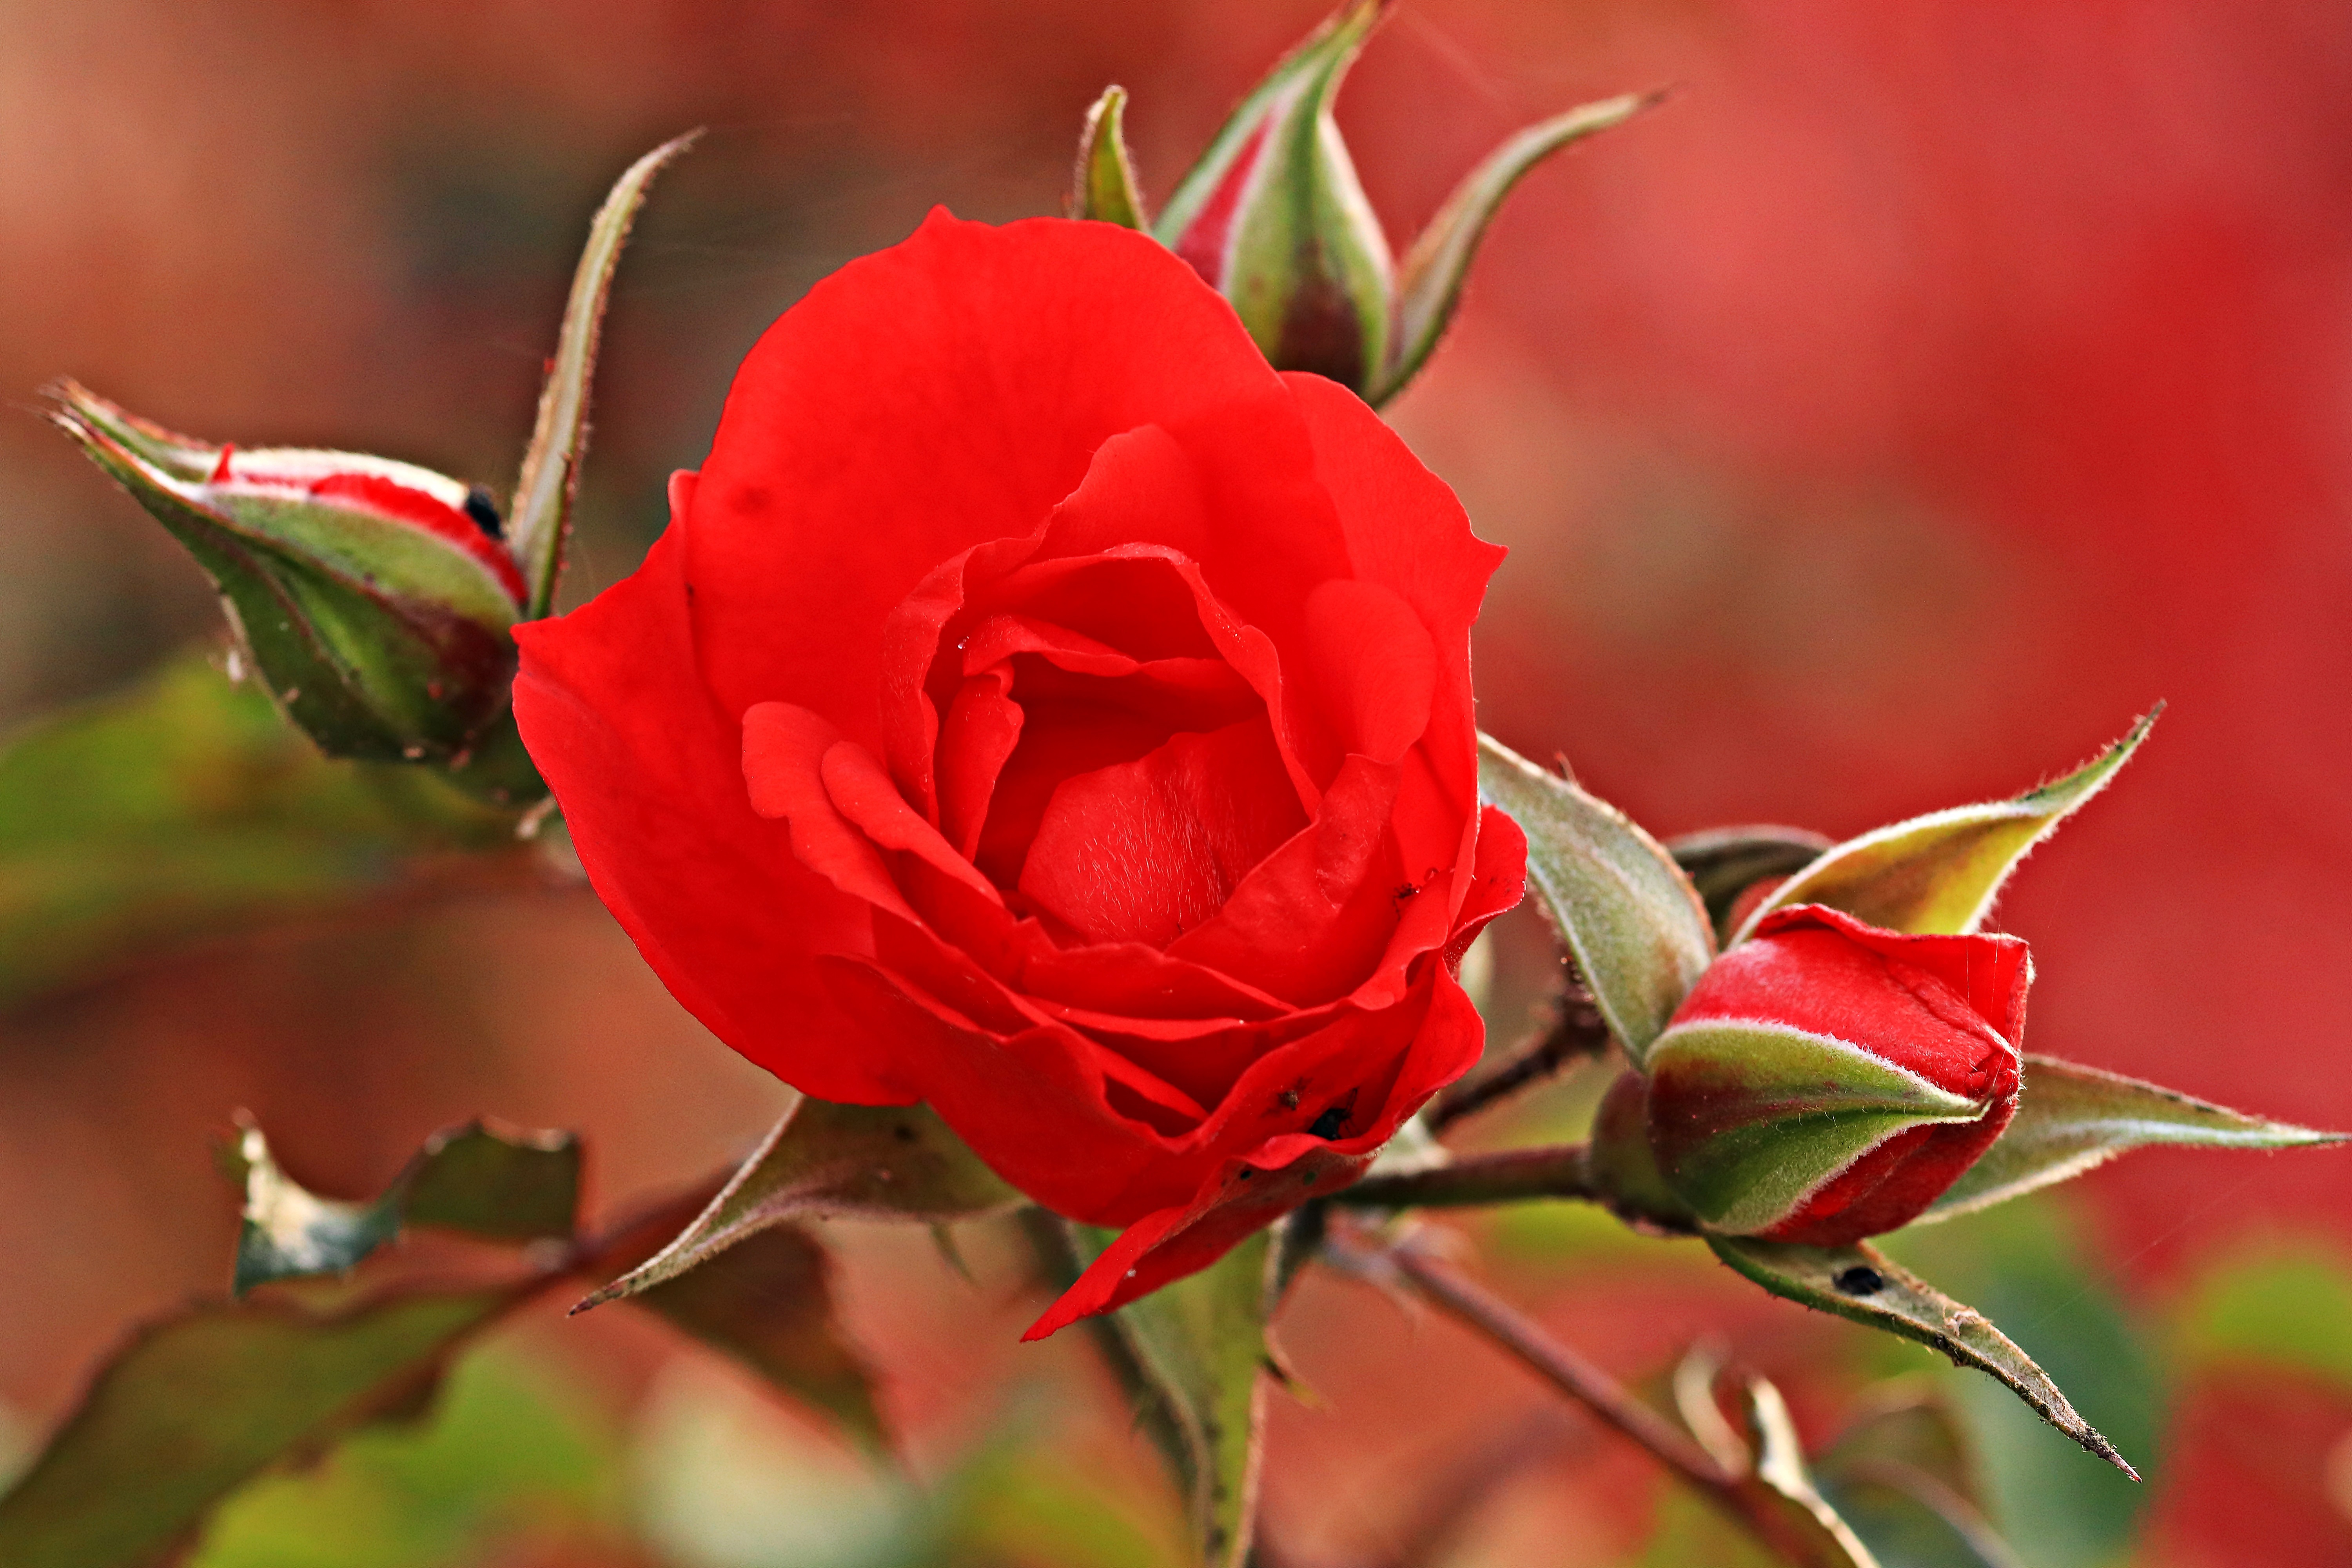
nature, blossom, plant, flower, petal, bloom, rose, red, autumn, garden, flora, red rose, shrub, bud, floribunda, macro photography, garden plant, flower autumn, flowering plant, garden roses, rose family, garden rose, plant stem, land plant, rose order